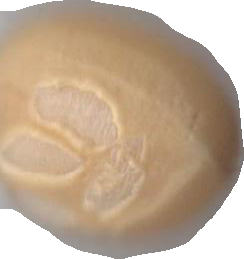
Variety: Grobogan